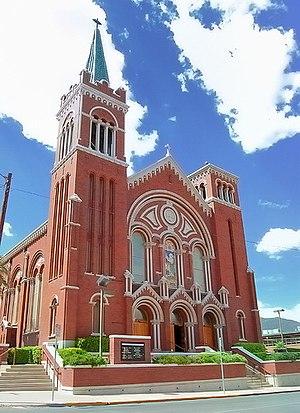
Le diocèse d'El Paso est une circonscription ecclésiastique de l'Église catholique au Texas, suffragant de l'archidiocèse de San Antonio et appartenant à la région ecclésiastique XIII. Il comptait en 2013 un nombre de 689 549 baptisés sur 877 940 habitants. Il est actuellement gouverné par Mᵍʳ Mark Joseph Seitz.